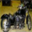
Label: motorcycle